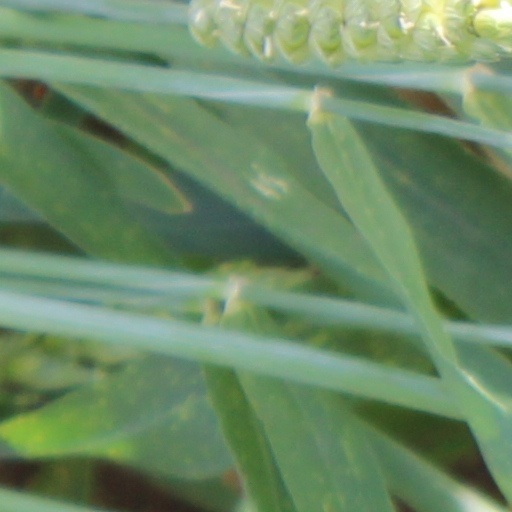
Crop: wheat